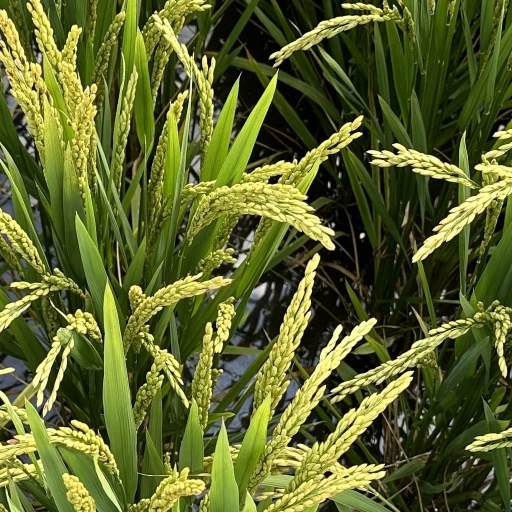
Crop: rice